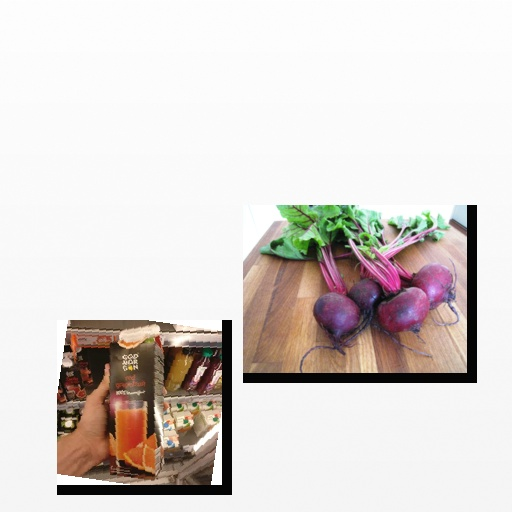
Food items: red_grapefruit_juice, beetroot